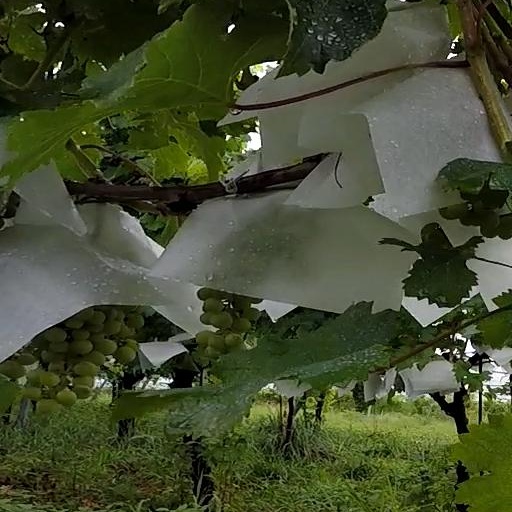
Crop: grape